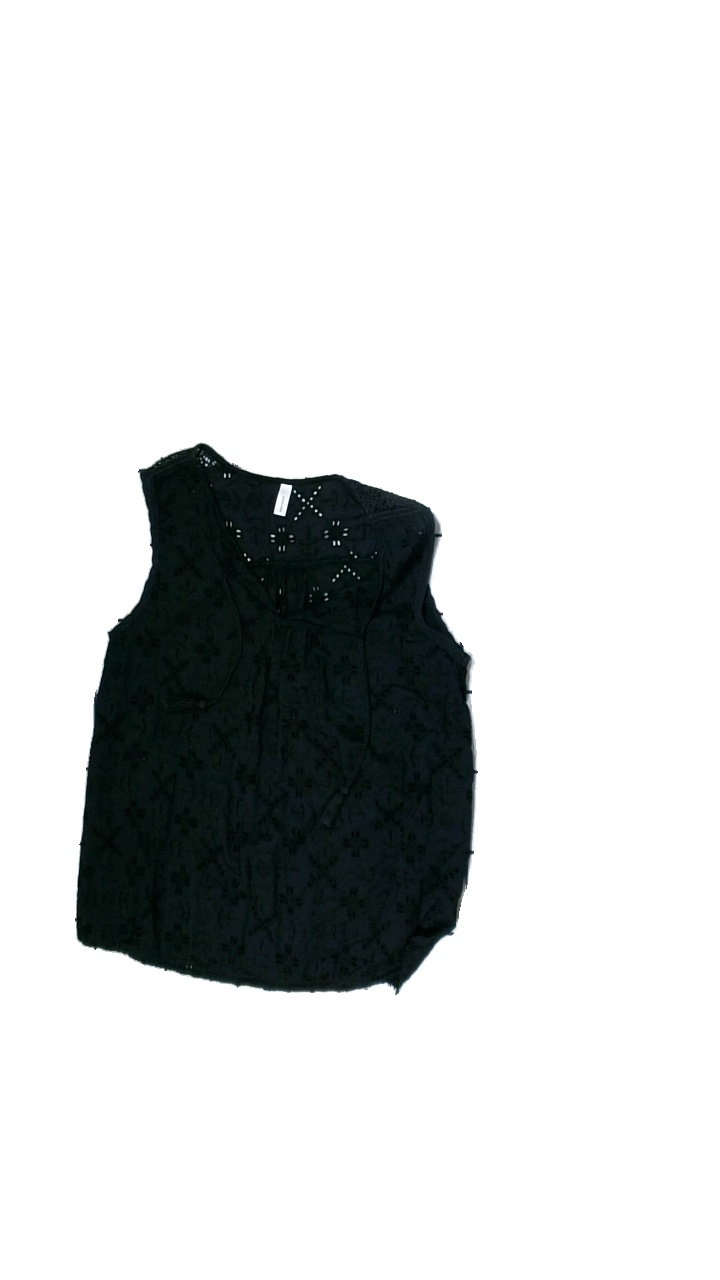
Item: Blouse (Ladies)
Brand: Soya/soyaconcept
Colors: Black
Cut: Regular
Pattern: Embroidered
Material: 50% Cott 50% Visc
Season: Summer
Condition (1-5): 5
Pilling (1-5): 5
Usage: Reuse
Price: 50-100